Toorak Manor, Melbourne

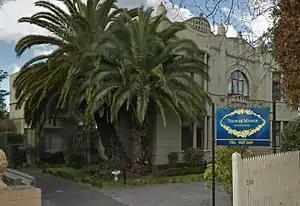
Toorak Manor, Melbourne

Toorak Manor, previously called “Graeme”, in Williams Rd Toorak is a house of historical significance. It is a Victorian mansion built in the 1880s for Dr Frank Nyulasy, a prominent physician and surgeon of Melbourne. It was part of the Tashinny Estate owned by Charles Alexander Smyth who sold part of his property in 1885. It is now a boutique hotel providing comfortable accommodation facilities.